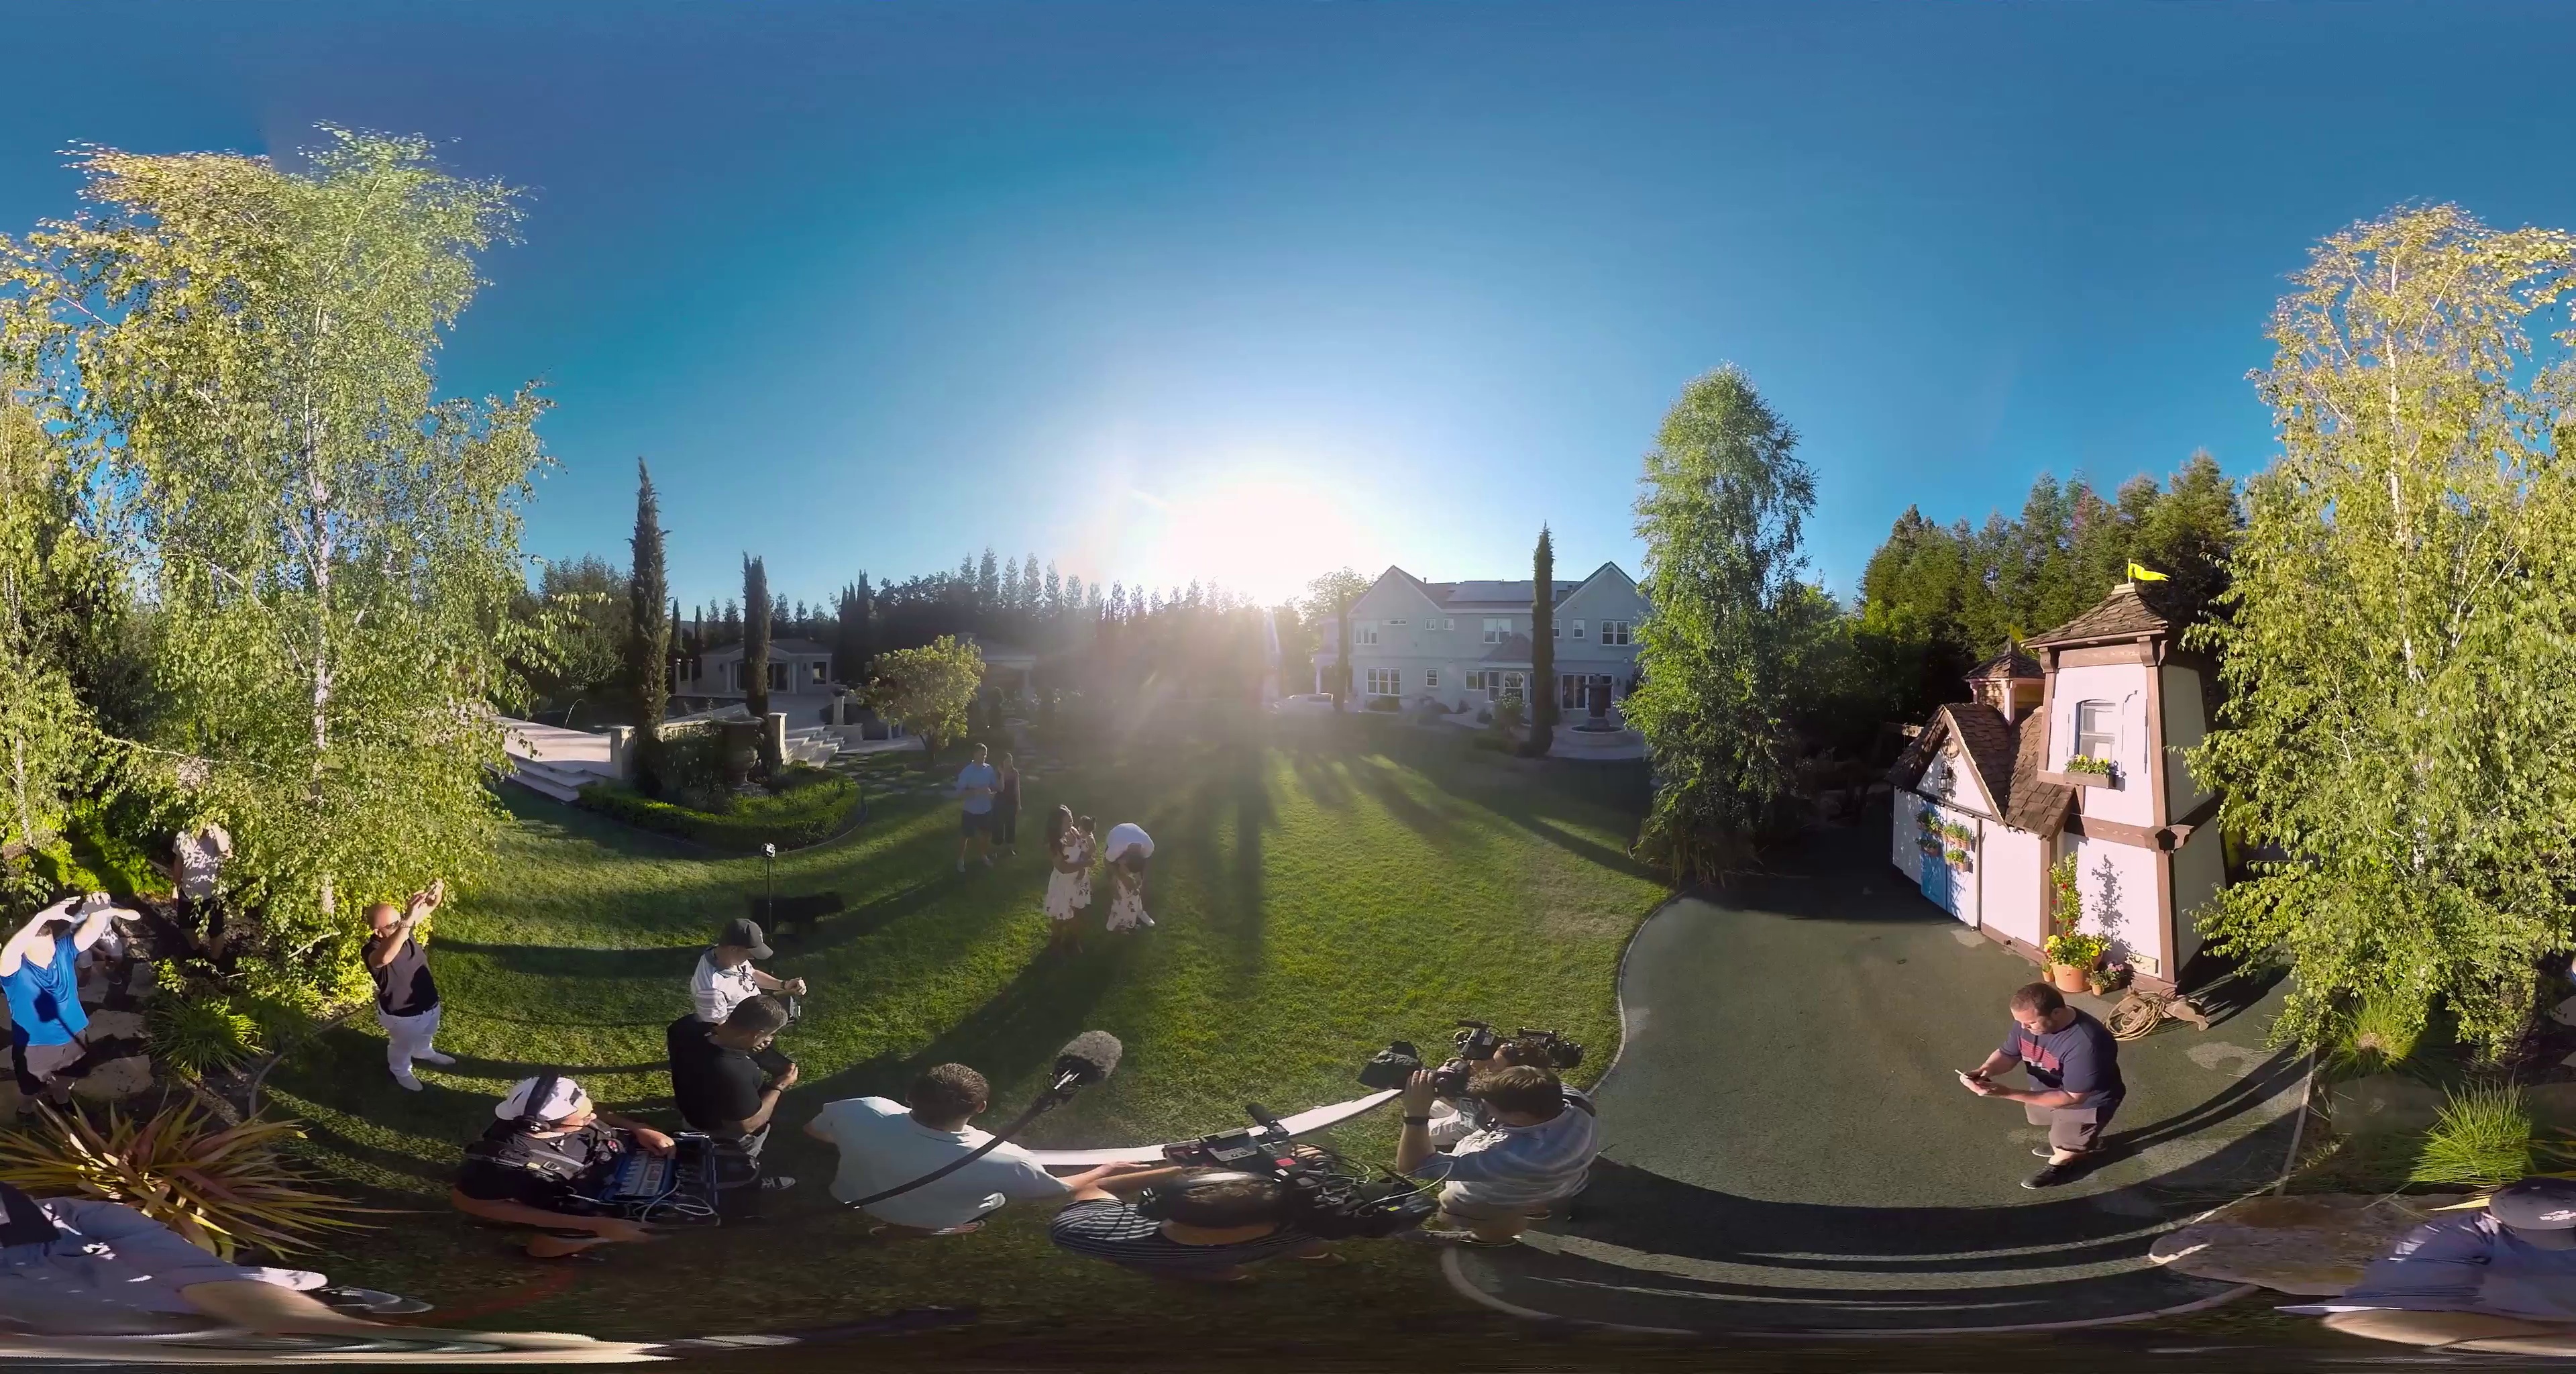
Referred object: a woman holding a baby

Referred object: turn right to the crouching man who is checking his phone

Referred object: the pink playhouse to the right of the large white house